Miller's Guild

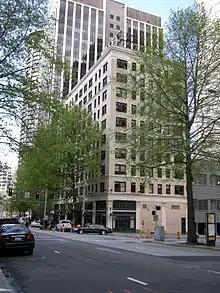
Miller's Guild was housed in Hotel Max ("pictured in 2009") from 2013 to 2021

The restaurant Miller's Guild served American cuisine in Seattle's Hotel Max. "The Oregonian" described the restaurant as a modern steakhouse. "Seattle Metropolitan" said Miller's Guide was "like a cave designed by Martha Stewart: lights low, lines classic, firewood stacked at the entrance, flames leaping brightly out of the custom-built nine-foot grill in back". The menu included dry-aged beef and local seafood. The brunch menu included coffee flour waffle, bacon white chocolate bread pudding, and buttermilk fried chicken and biscuits. The restaurant served three Bloody Mary varieties: a classic, a "Beety Bloody" (beet juice, sweet onion, goat cheese foam, pickled egg), and a "Smokey, Meaty, Bloody" (ancho chiles, beef stock, and tomato juice, garnished with bacon, beef jerky, and fennel).